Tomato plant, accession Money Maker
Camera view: tilt-top (135 deg); turntable rotation: 60 degrees
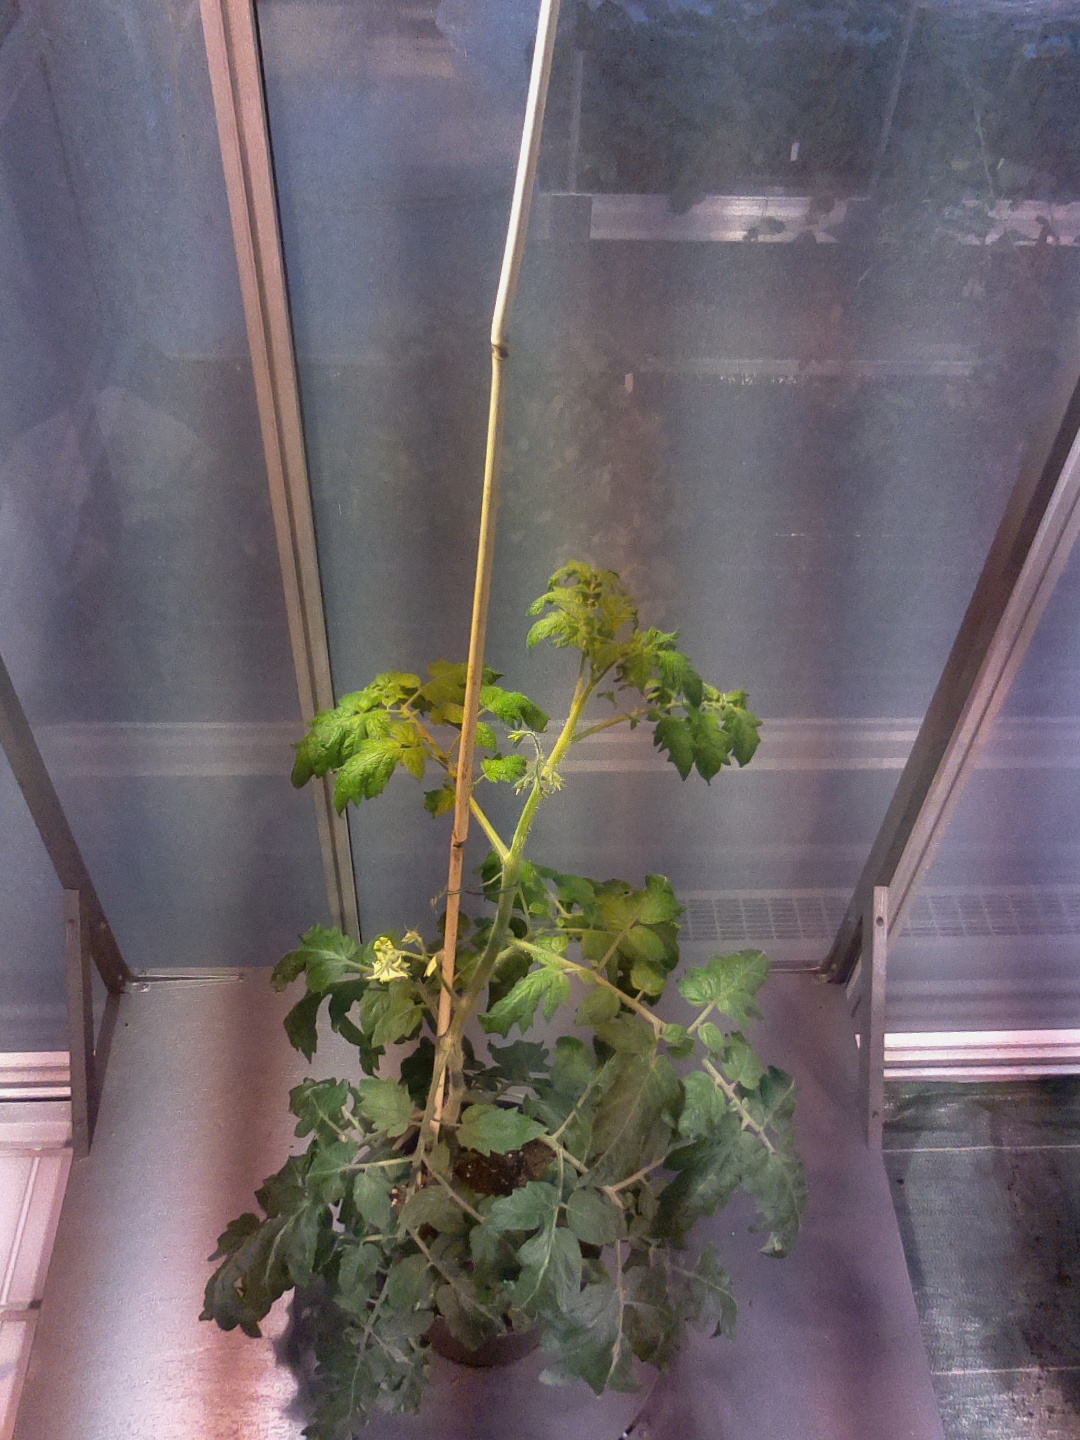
BBCH growth stage 65: Full flowering, 50%-60% of flowers open, first petals falling